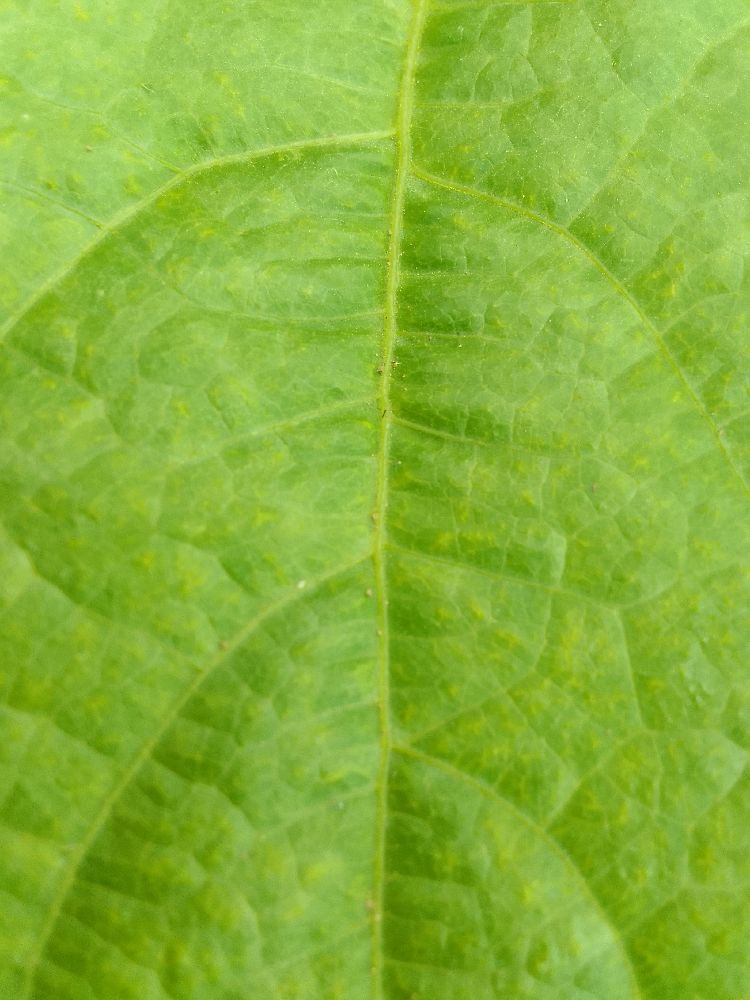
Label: healthy